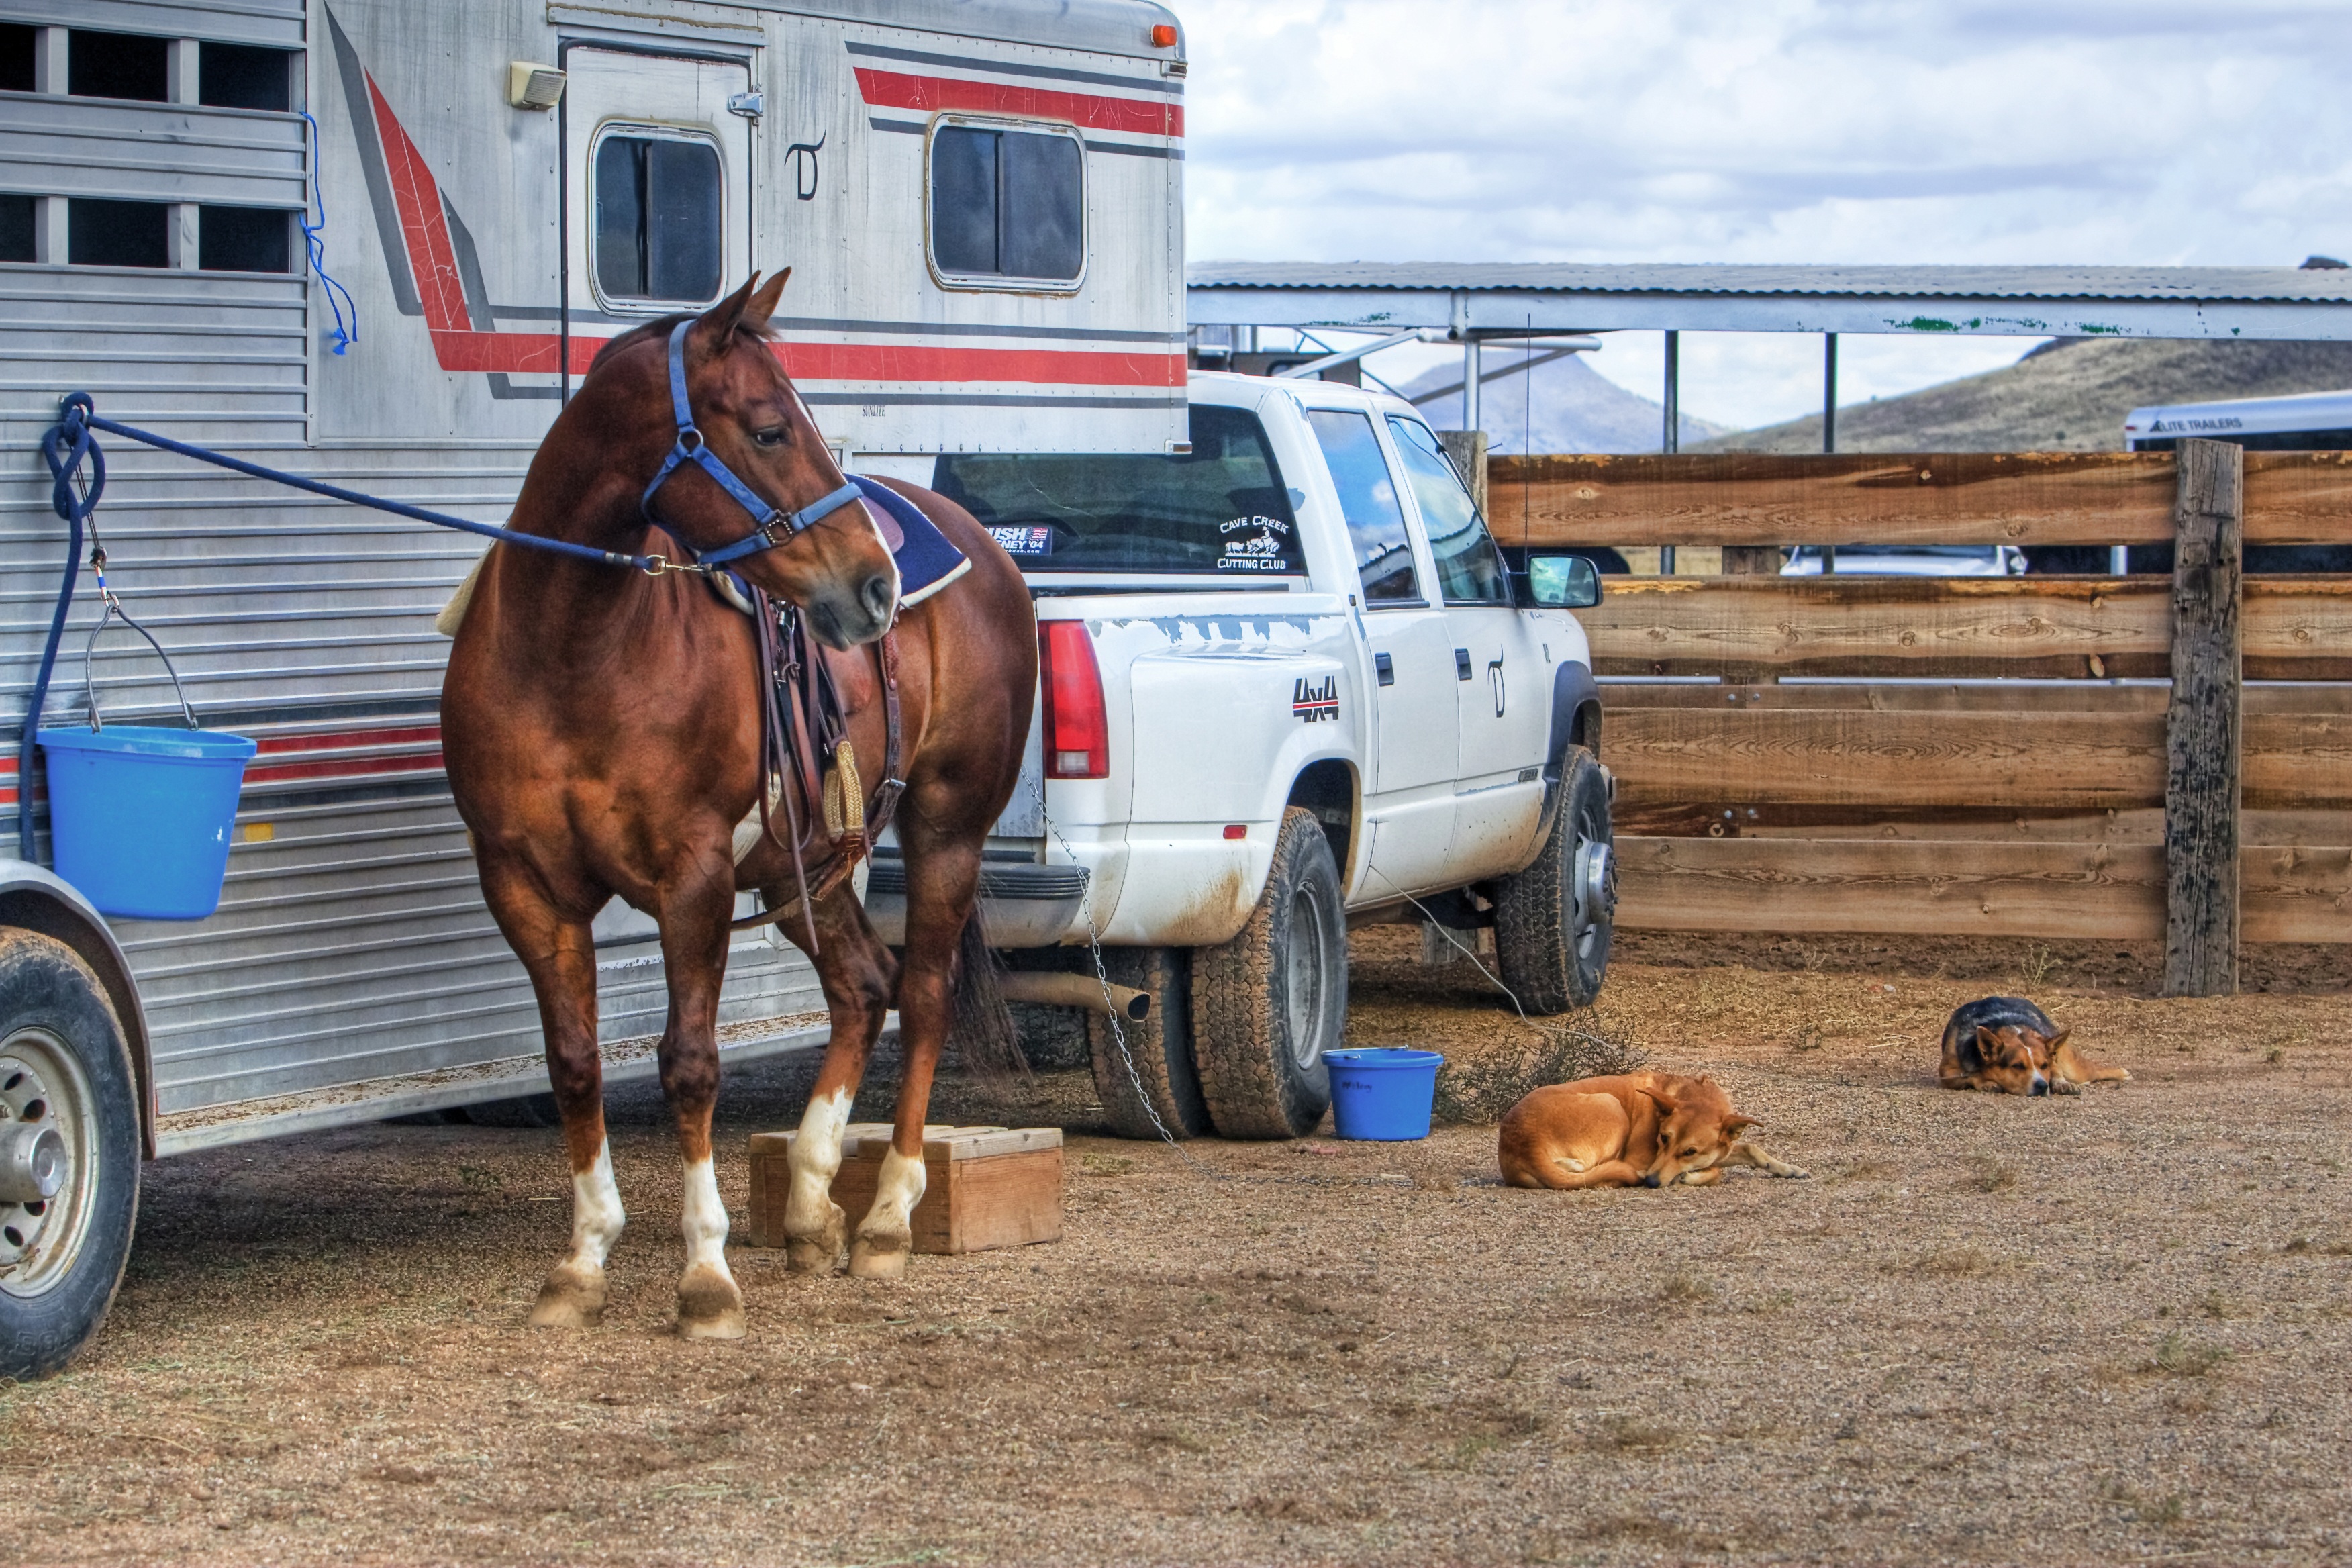
farm, dog, animal, country, truck, vehicle, horse, cowboy, western, trailer, rodeo, pack animal, wild west, barrel racing, horse like mammal, animal sports, equestrian sport